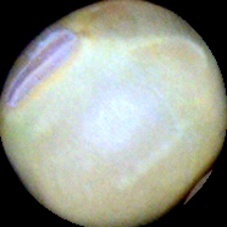
Label: Immature